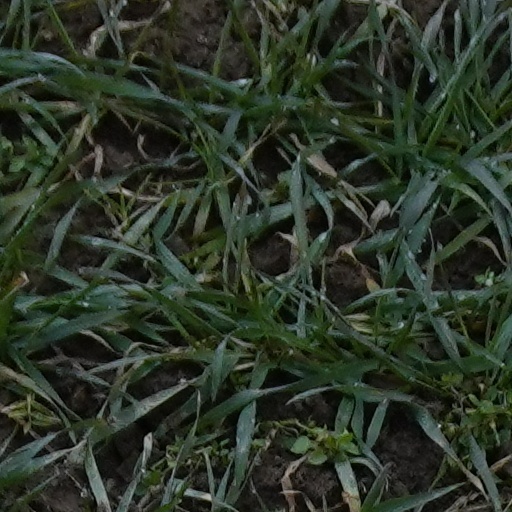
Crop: wheat